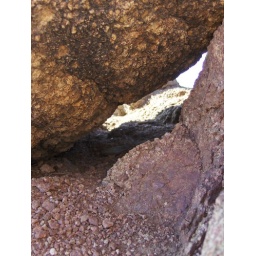
Here is a nice shelter built of rock for some creature to hide under in rain or shine.